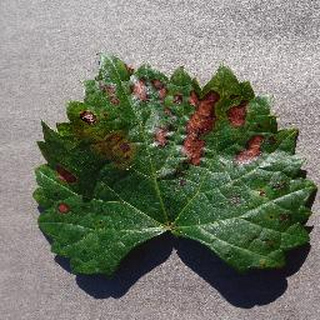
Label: grape_esca_black_measles